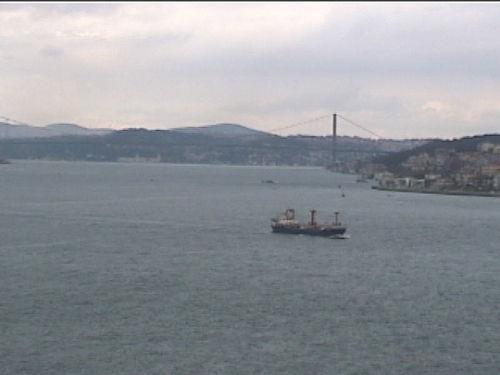
Weather: cloudy or overcast